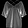
Label: Shirt